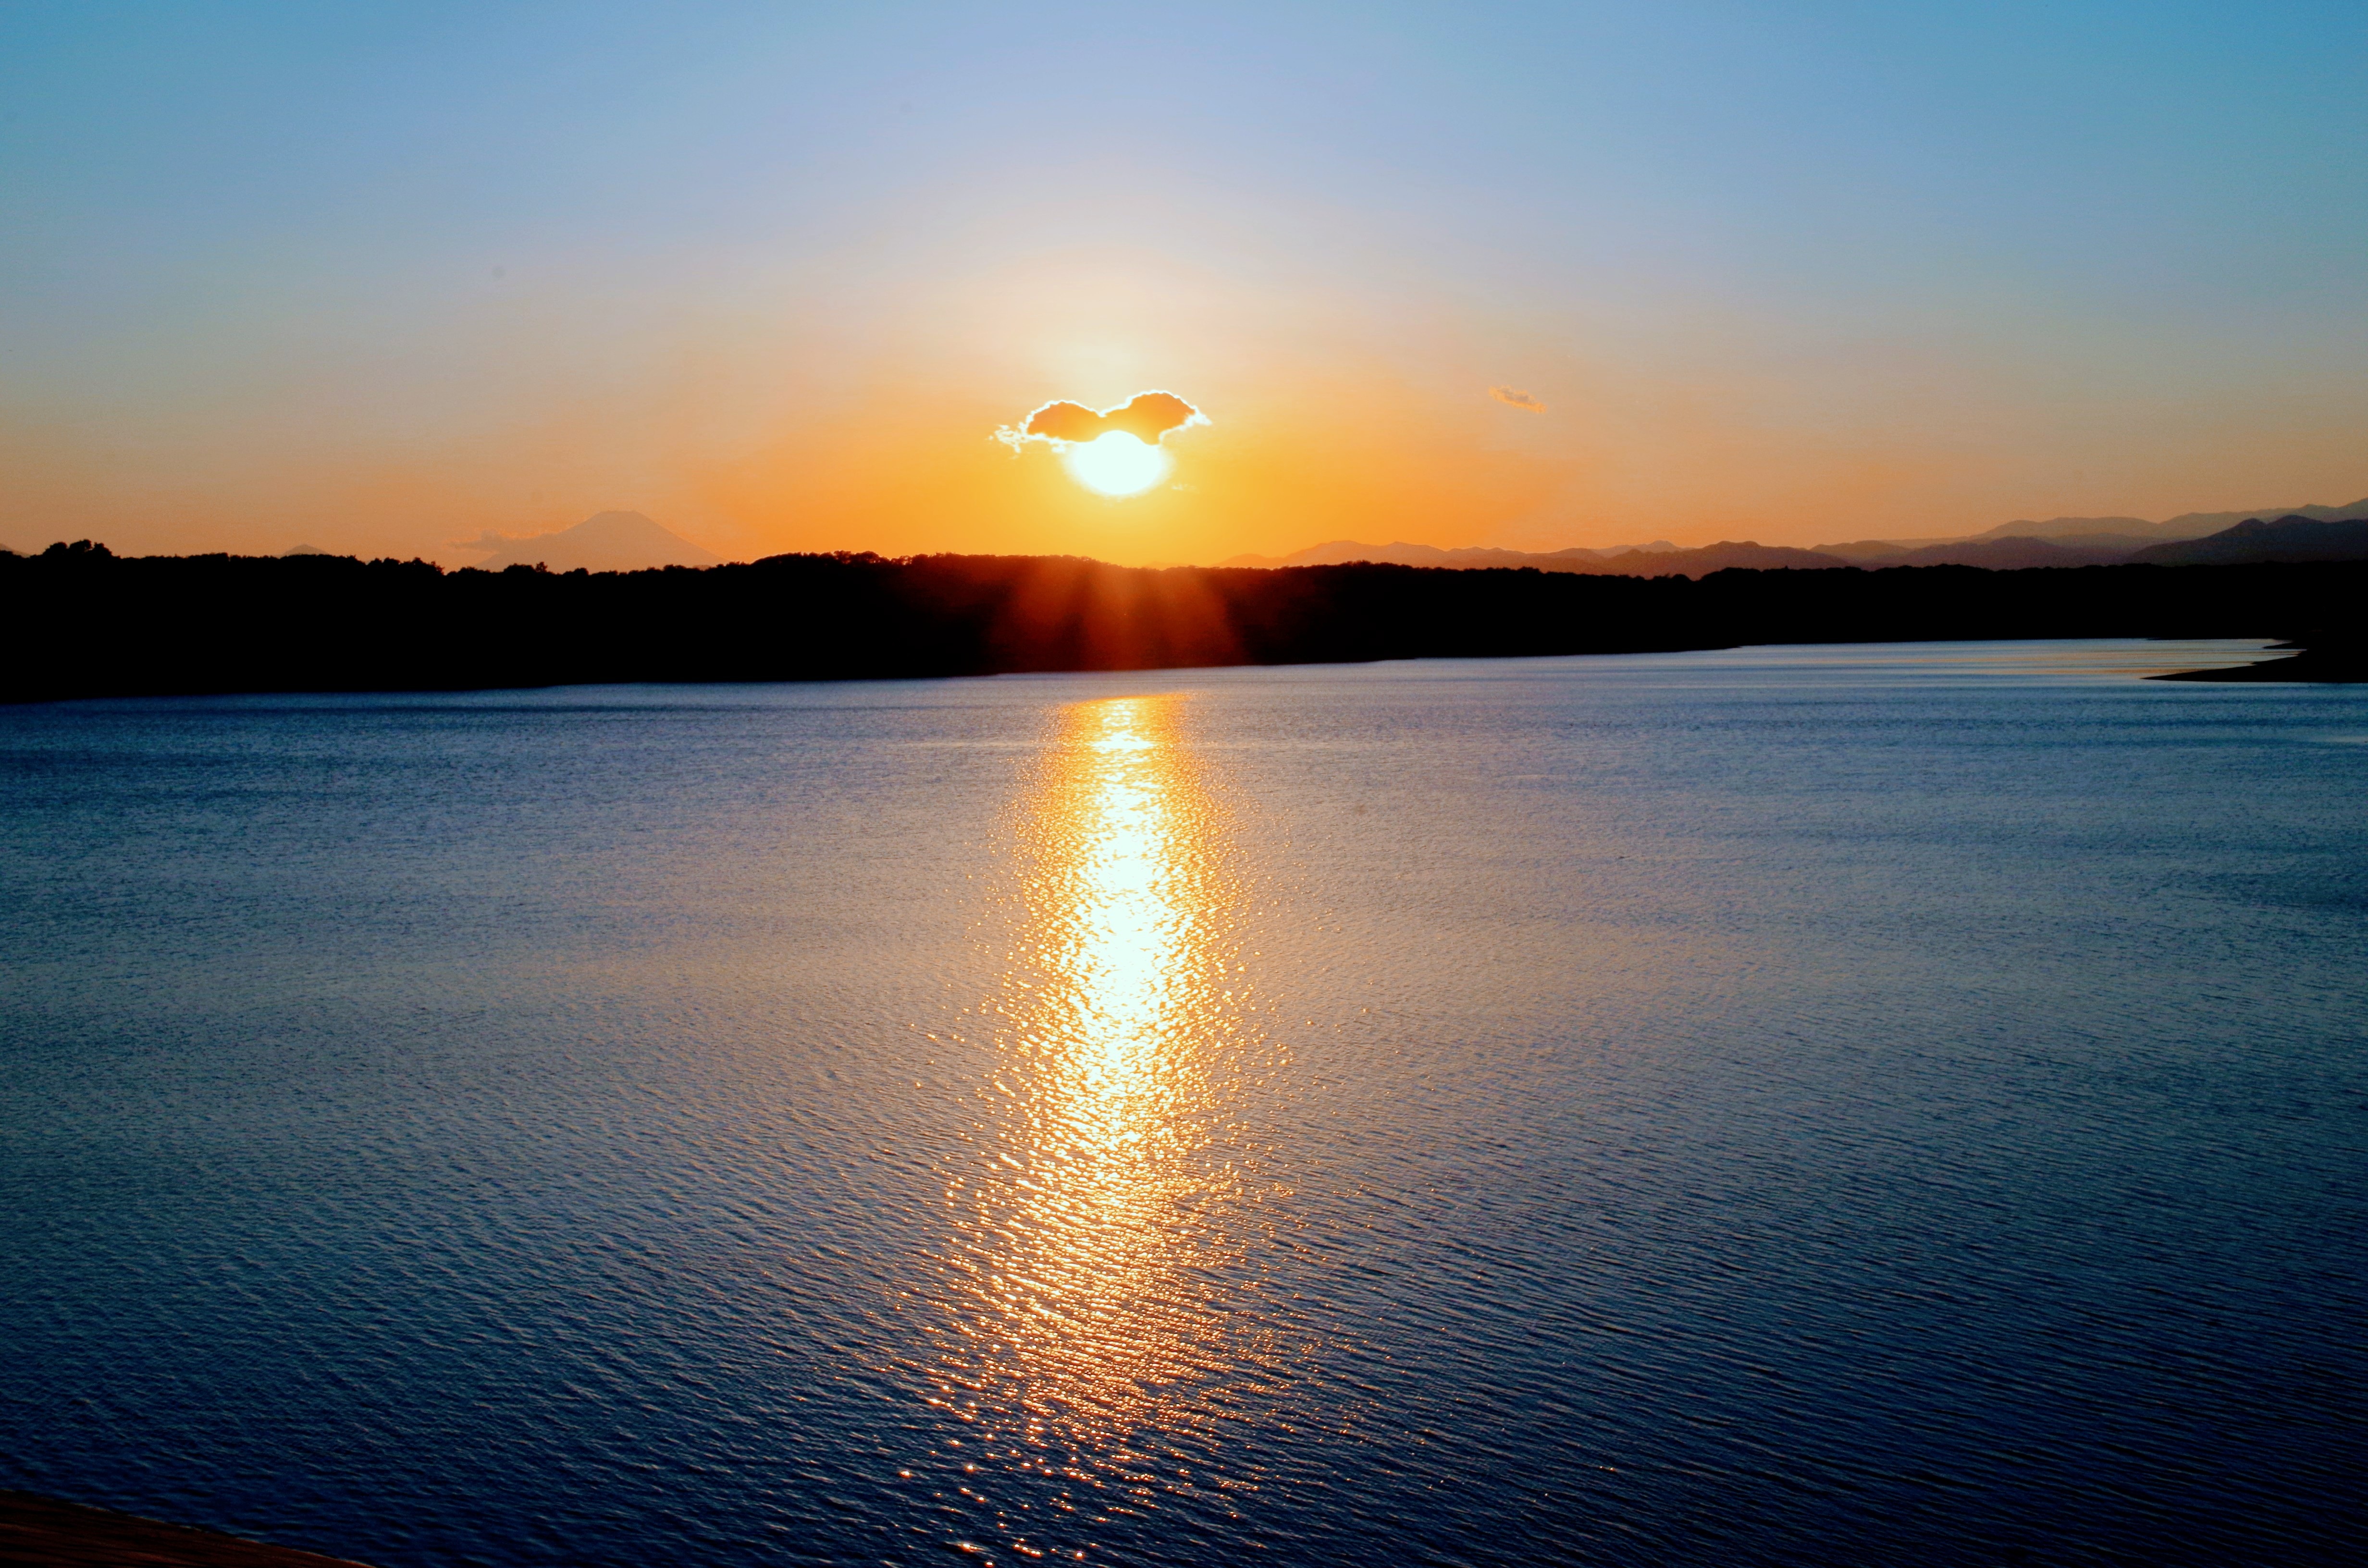
sea, water, horizon, light, cloud, sky, sun, sunrise, sunset, sunlight, morning, lake, dawn, dusk, evening, reflection, japan, loch, afterglow, at dusk, sunset in japan japan, okutama lake